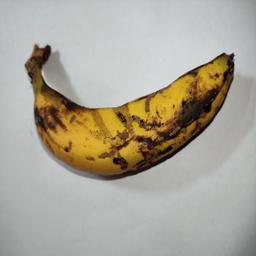
Banana variety: Sagor Kola